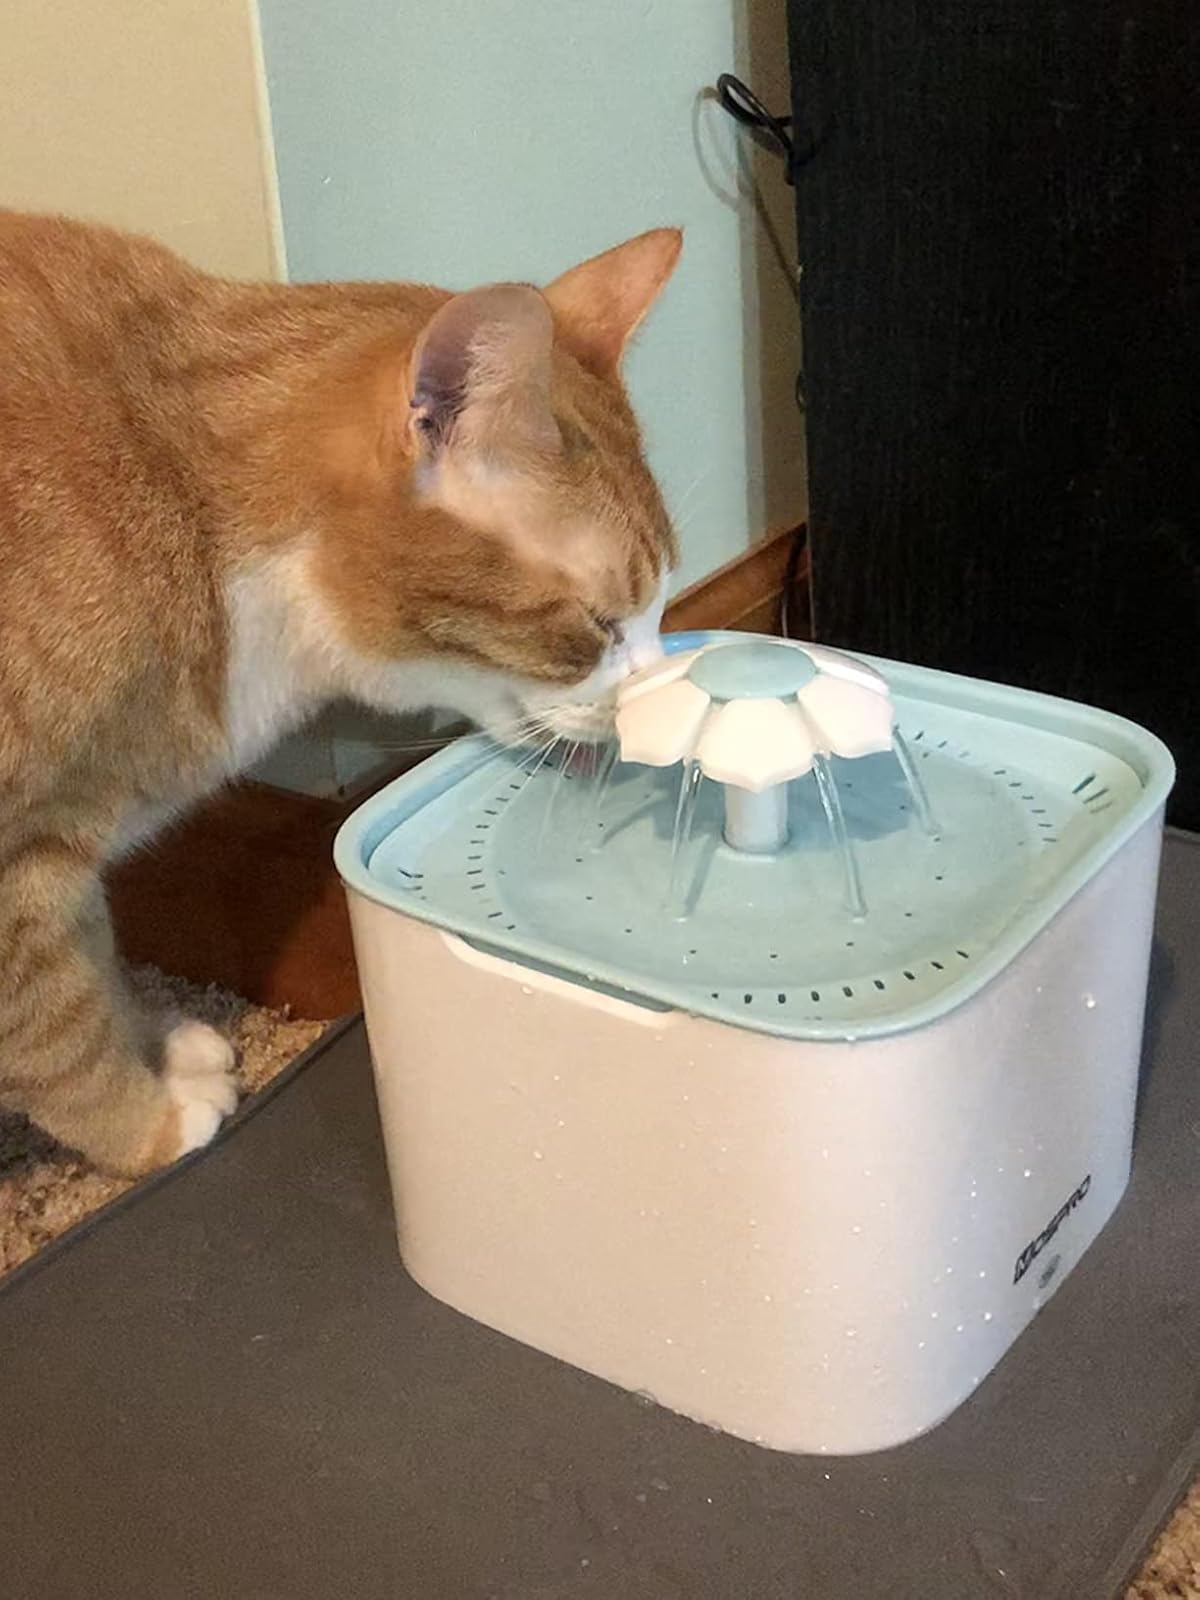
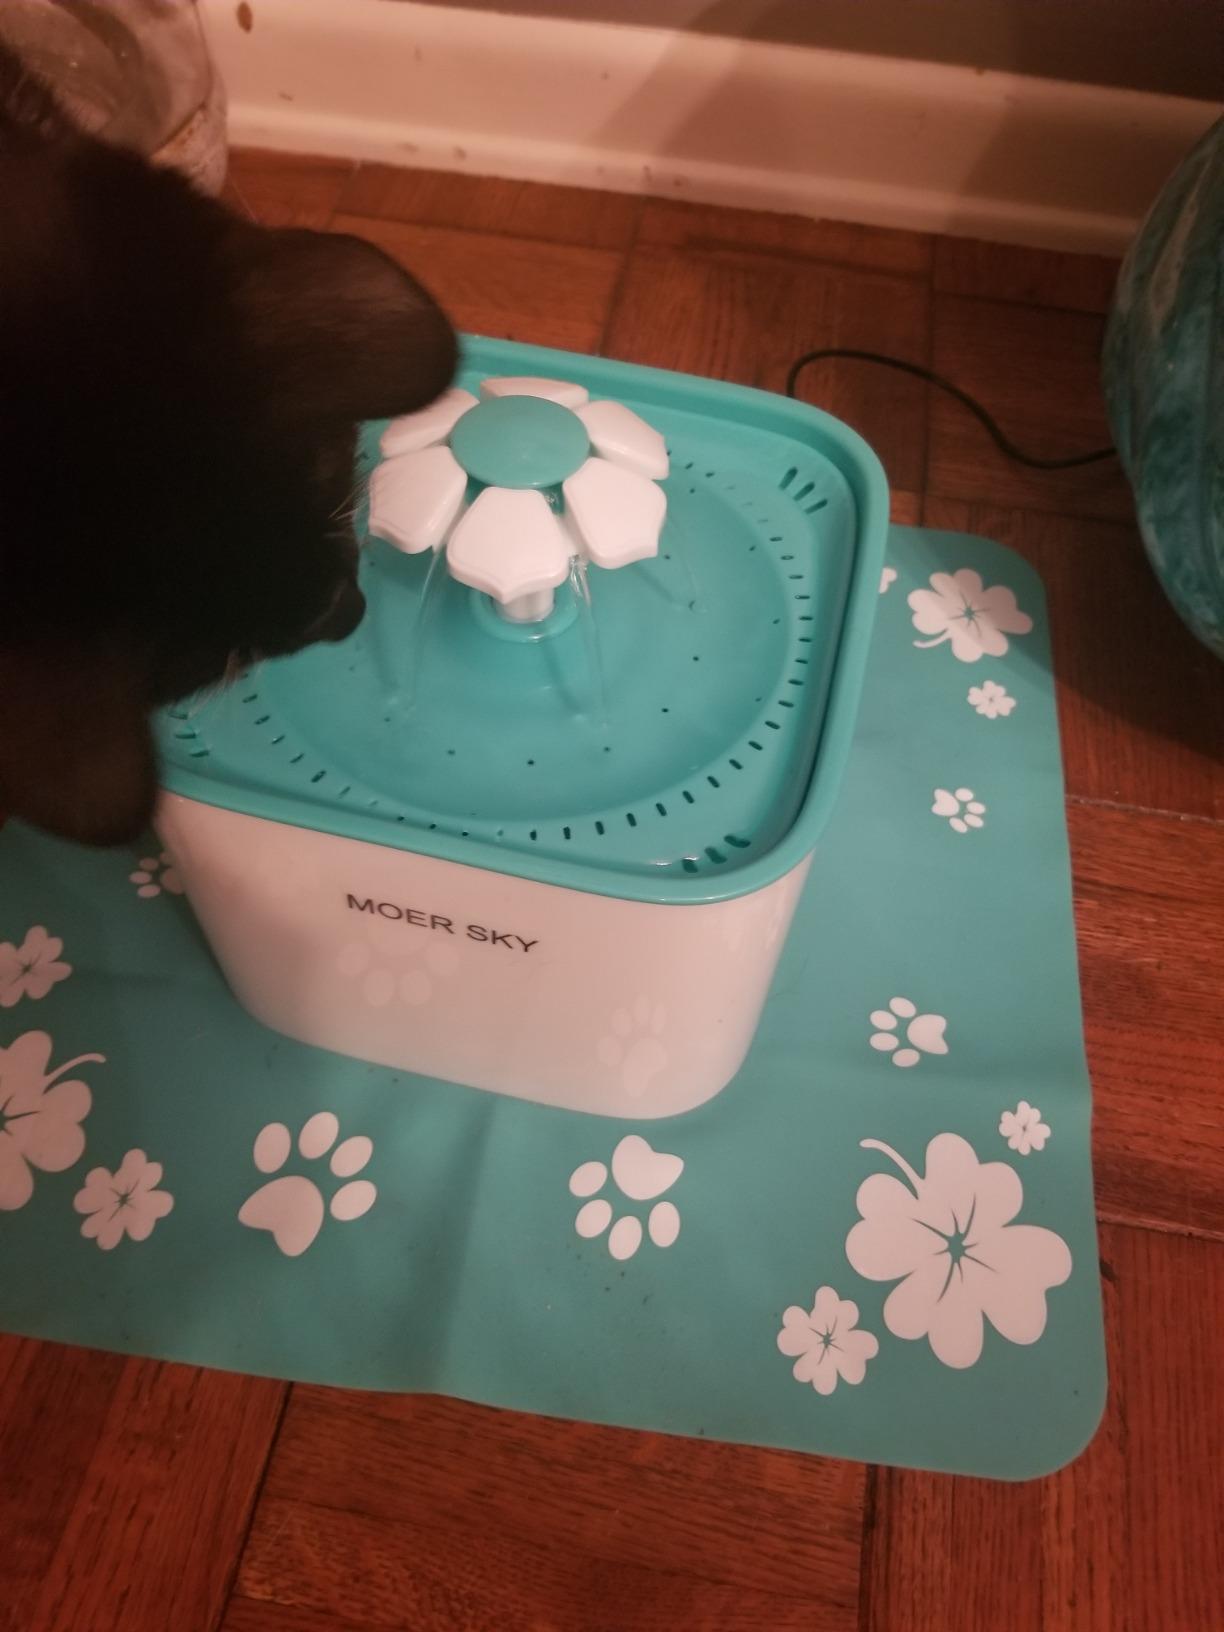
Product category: items_bowl
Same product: no